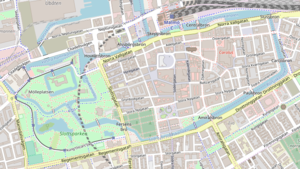
Sankt Petri Kirke (Malmø)
Sankt Petri Kirkes beliggenhed i Malmø centrum
OpenStreetMap-udsnit der viser centrum af Malmø, Sverige. Genereret 2018-03-20 i skala 1:20000 med svenske gadenavne. URL: https://render.openstreetmap.org/cgi-bin/export?bbox=12.980217933654787,55.59876555122298,13.016395568847658,55.6103051955109&amp;scale=20000&amp;format=png